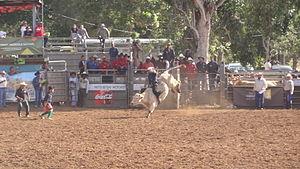
Foire de Bourail
La Nouvelle-Calédonie a développé, au travers des nombreuses communautés qui composent sa population, une grande mixité et diversité culturelles.
La foire-exposition agricole et artisanale de Bourail a lieu chaque année durant le week-end de la semaine du 15 août, à Bourail, en Nouvelle-Calédonie. Cet évènement y est très célèbre pour son rodéo.
La Nouvelle-Calédonie a connu pendant longtemps, et encore aujourd'hui sous certains aspects, une activité touristique assez marginale malgré des atouts indéniables liés à la diversité de ses paysages, à l'importance de ses lagons, à son climat favorable ou à son fort aspect multiculturel.